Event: Nepal Earthquake
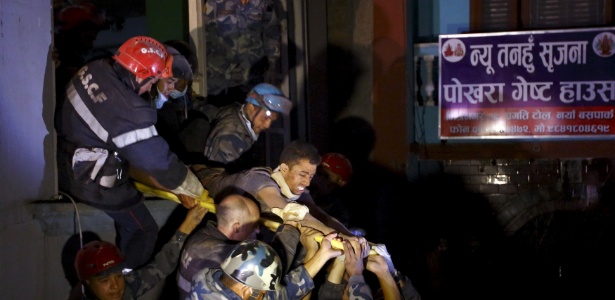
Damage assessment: no_damage